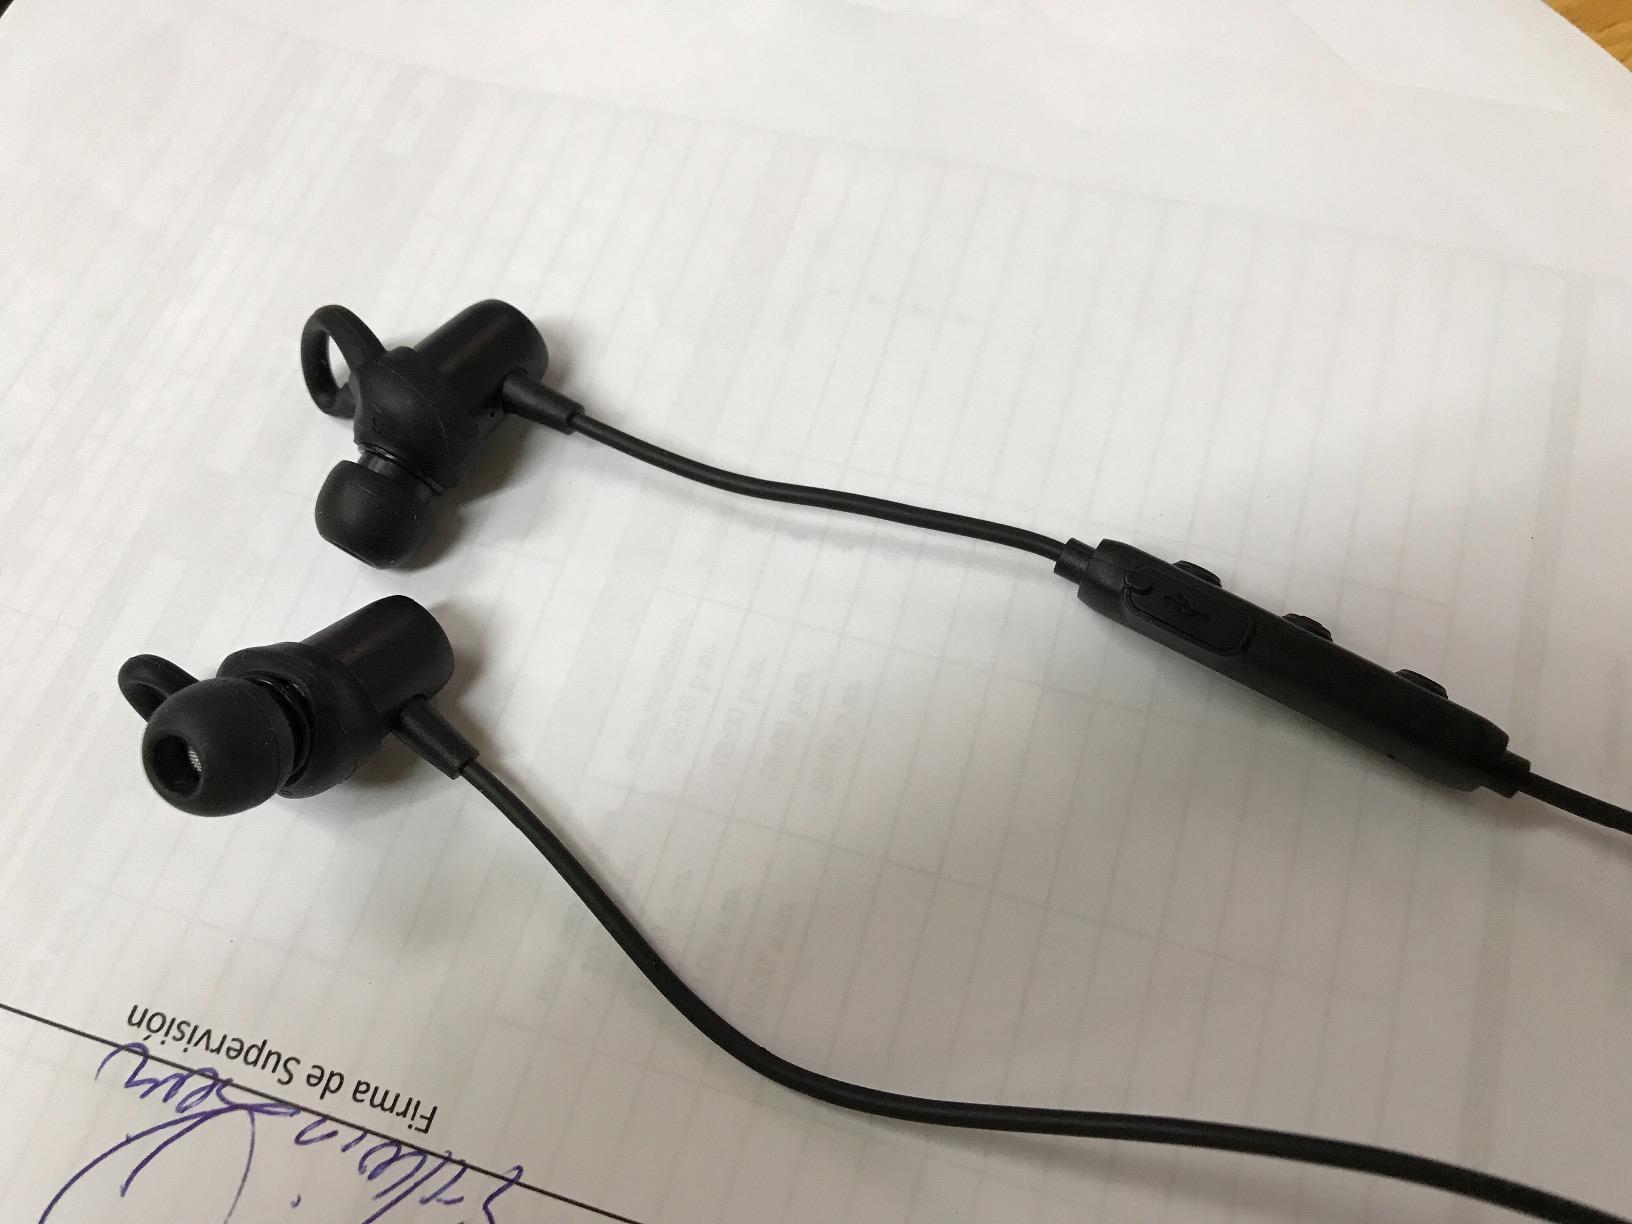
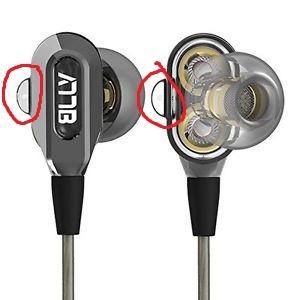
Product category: headphones
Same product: no